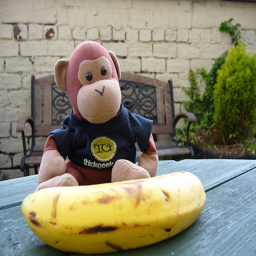
A cute stuffed animal monkey sitting on a table in front of a banana.
a small stuffed animal near a banana on a table
A stuff monkey sitting on a table with a banna.
an image of a stuffed monkey doll with a real banana set on a table
A large banana is placed before a stuffed monkey.